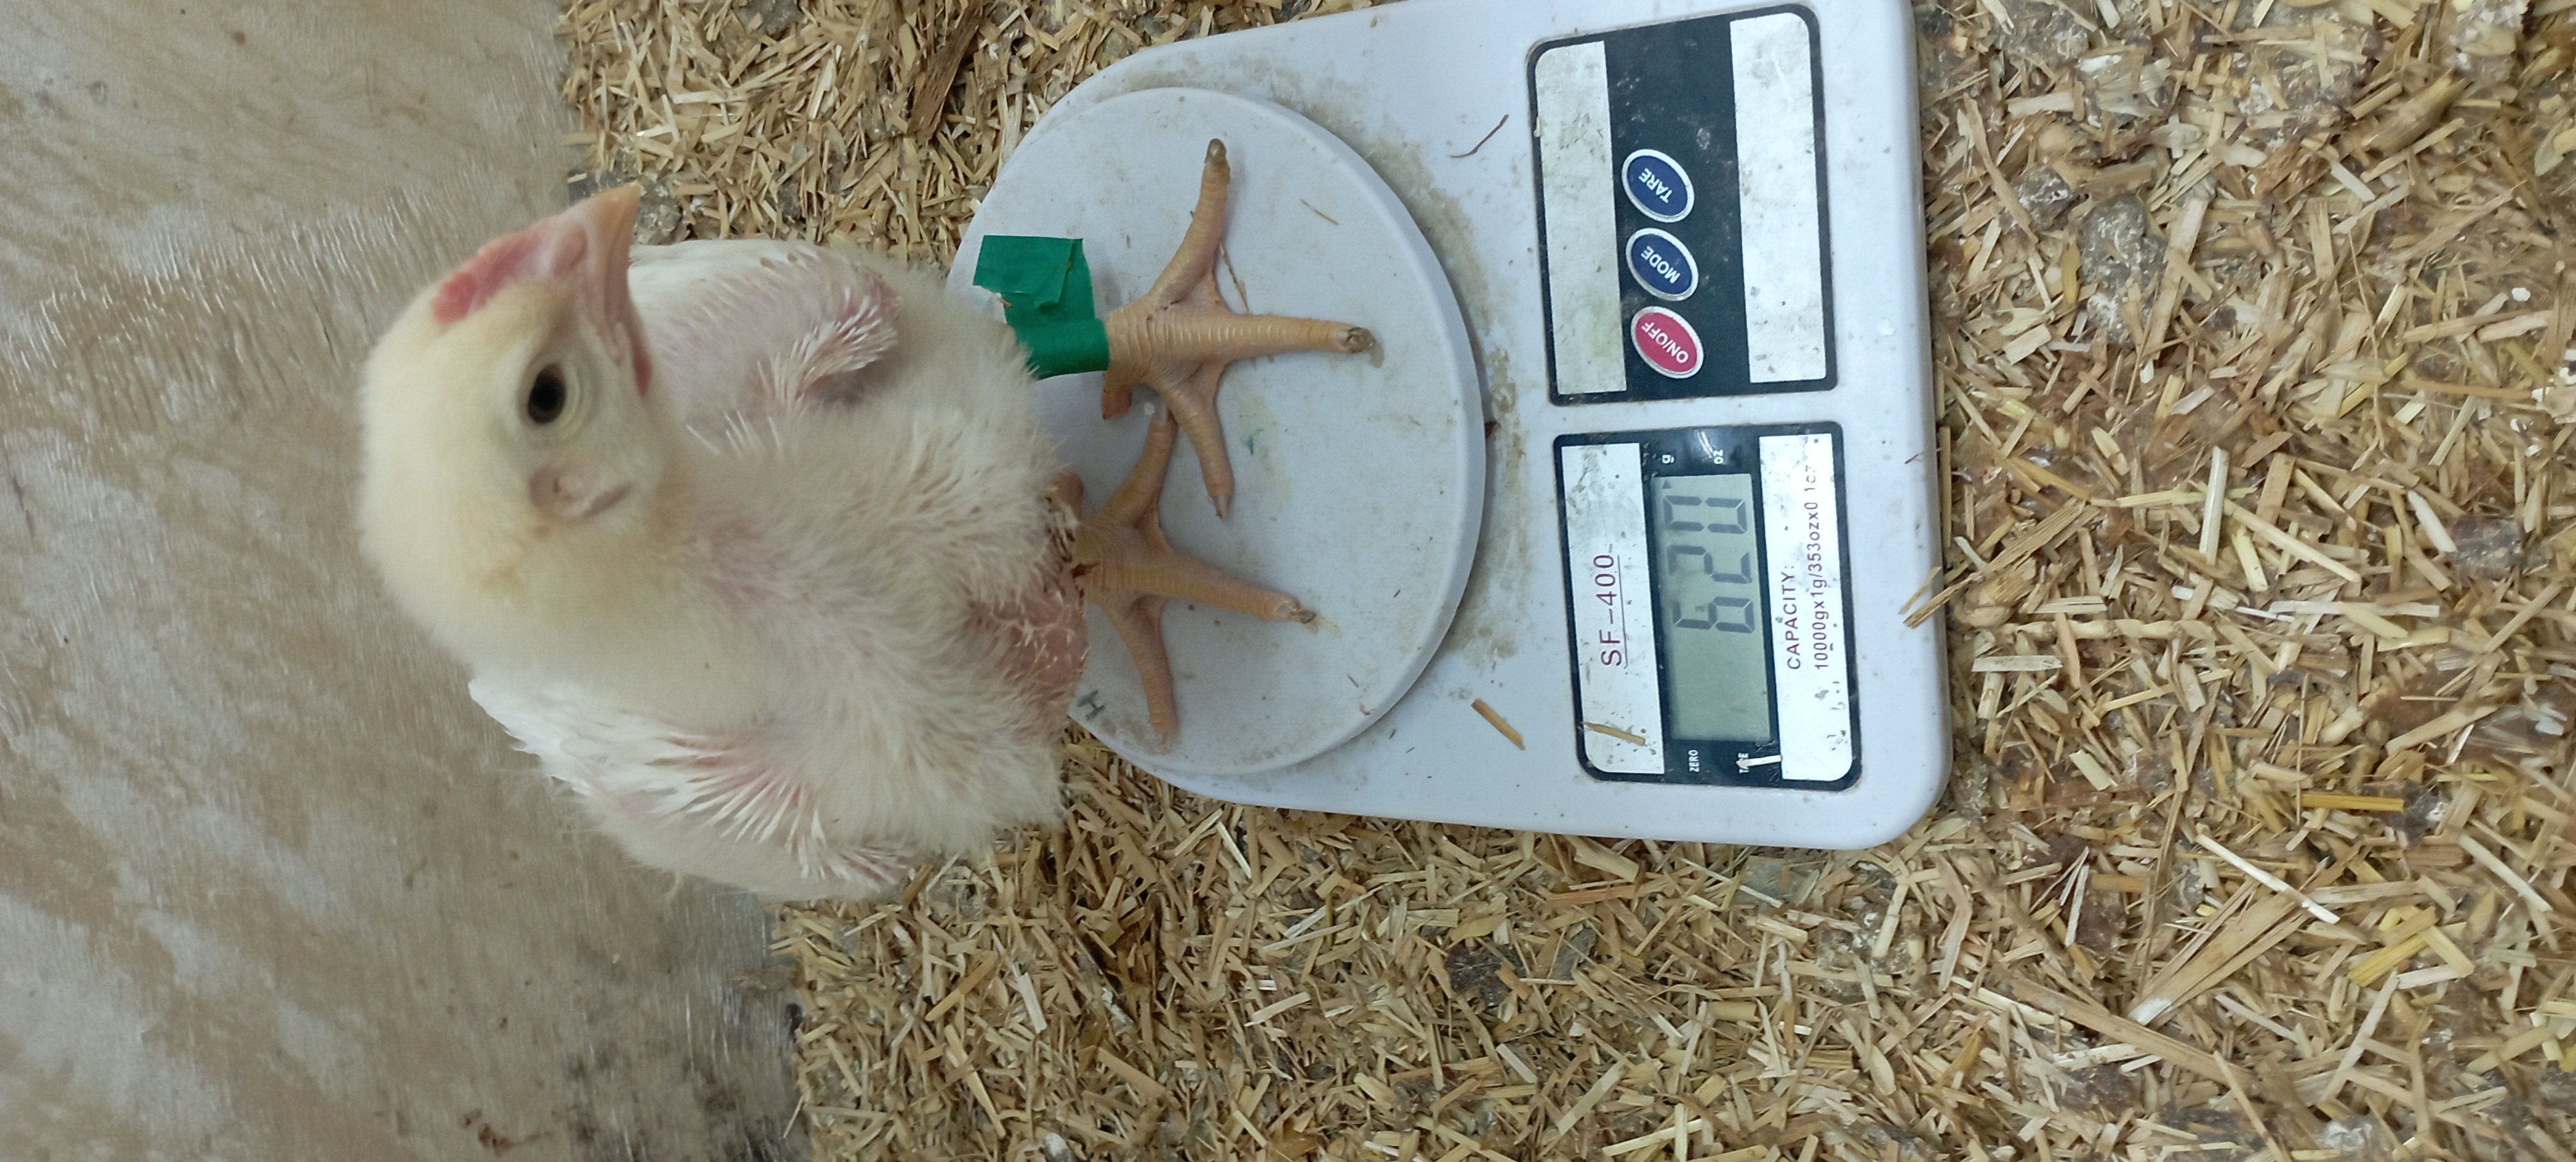
Weight: 620 g